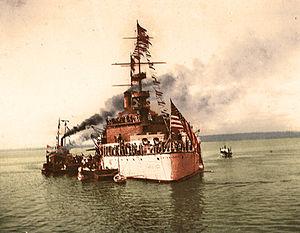
La guerre des Mille Jours est la guerre civile la plus importante ayant frappé la Colombie et le Panama ; elle dure 1 130 jours entre le 17 octobre 1899 et le 21 novembre 1902, d'où son nom.